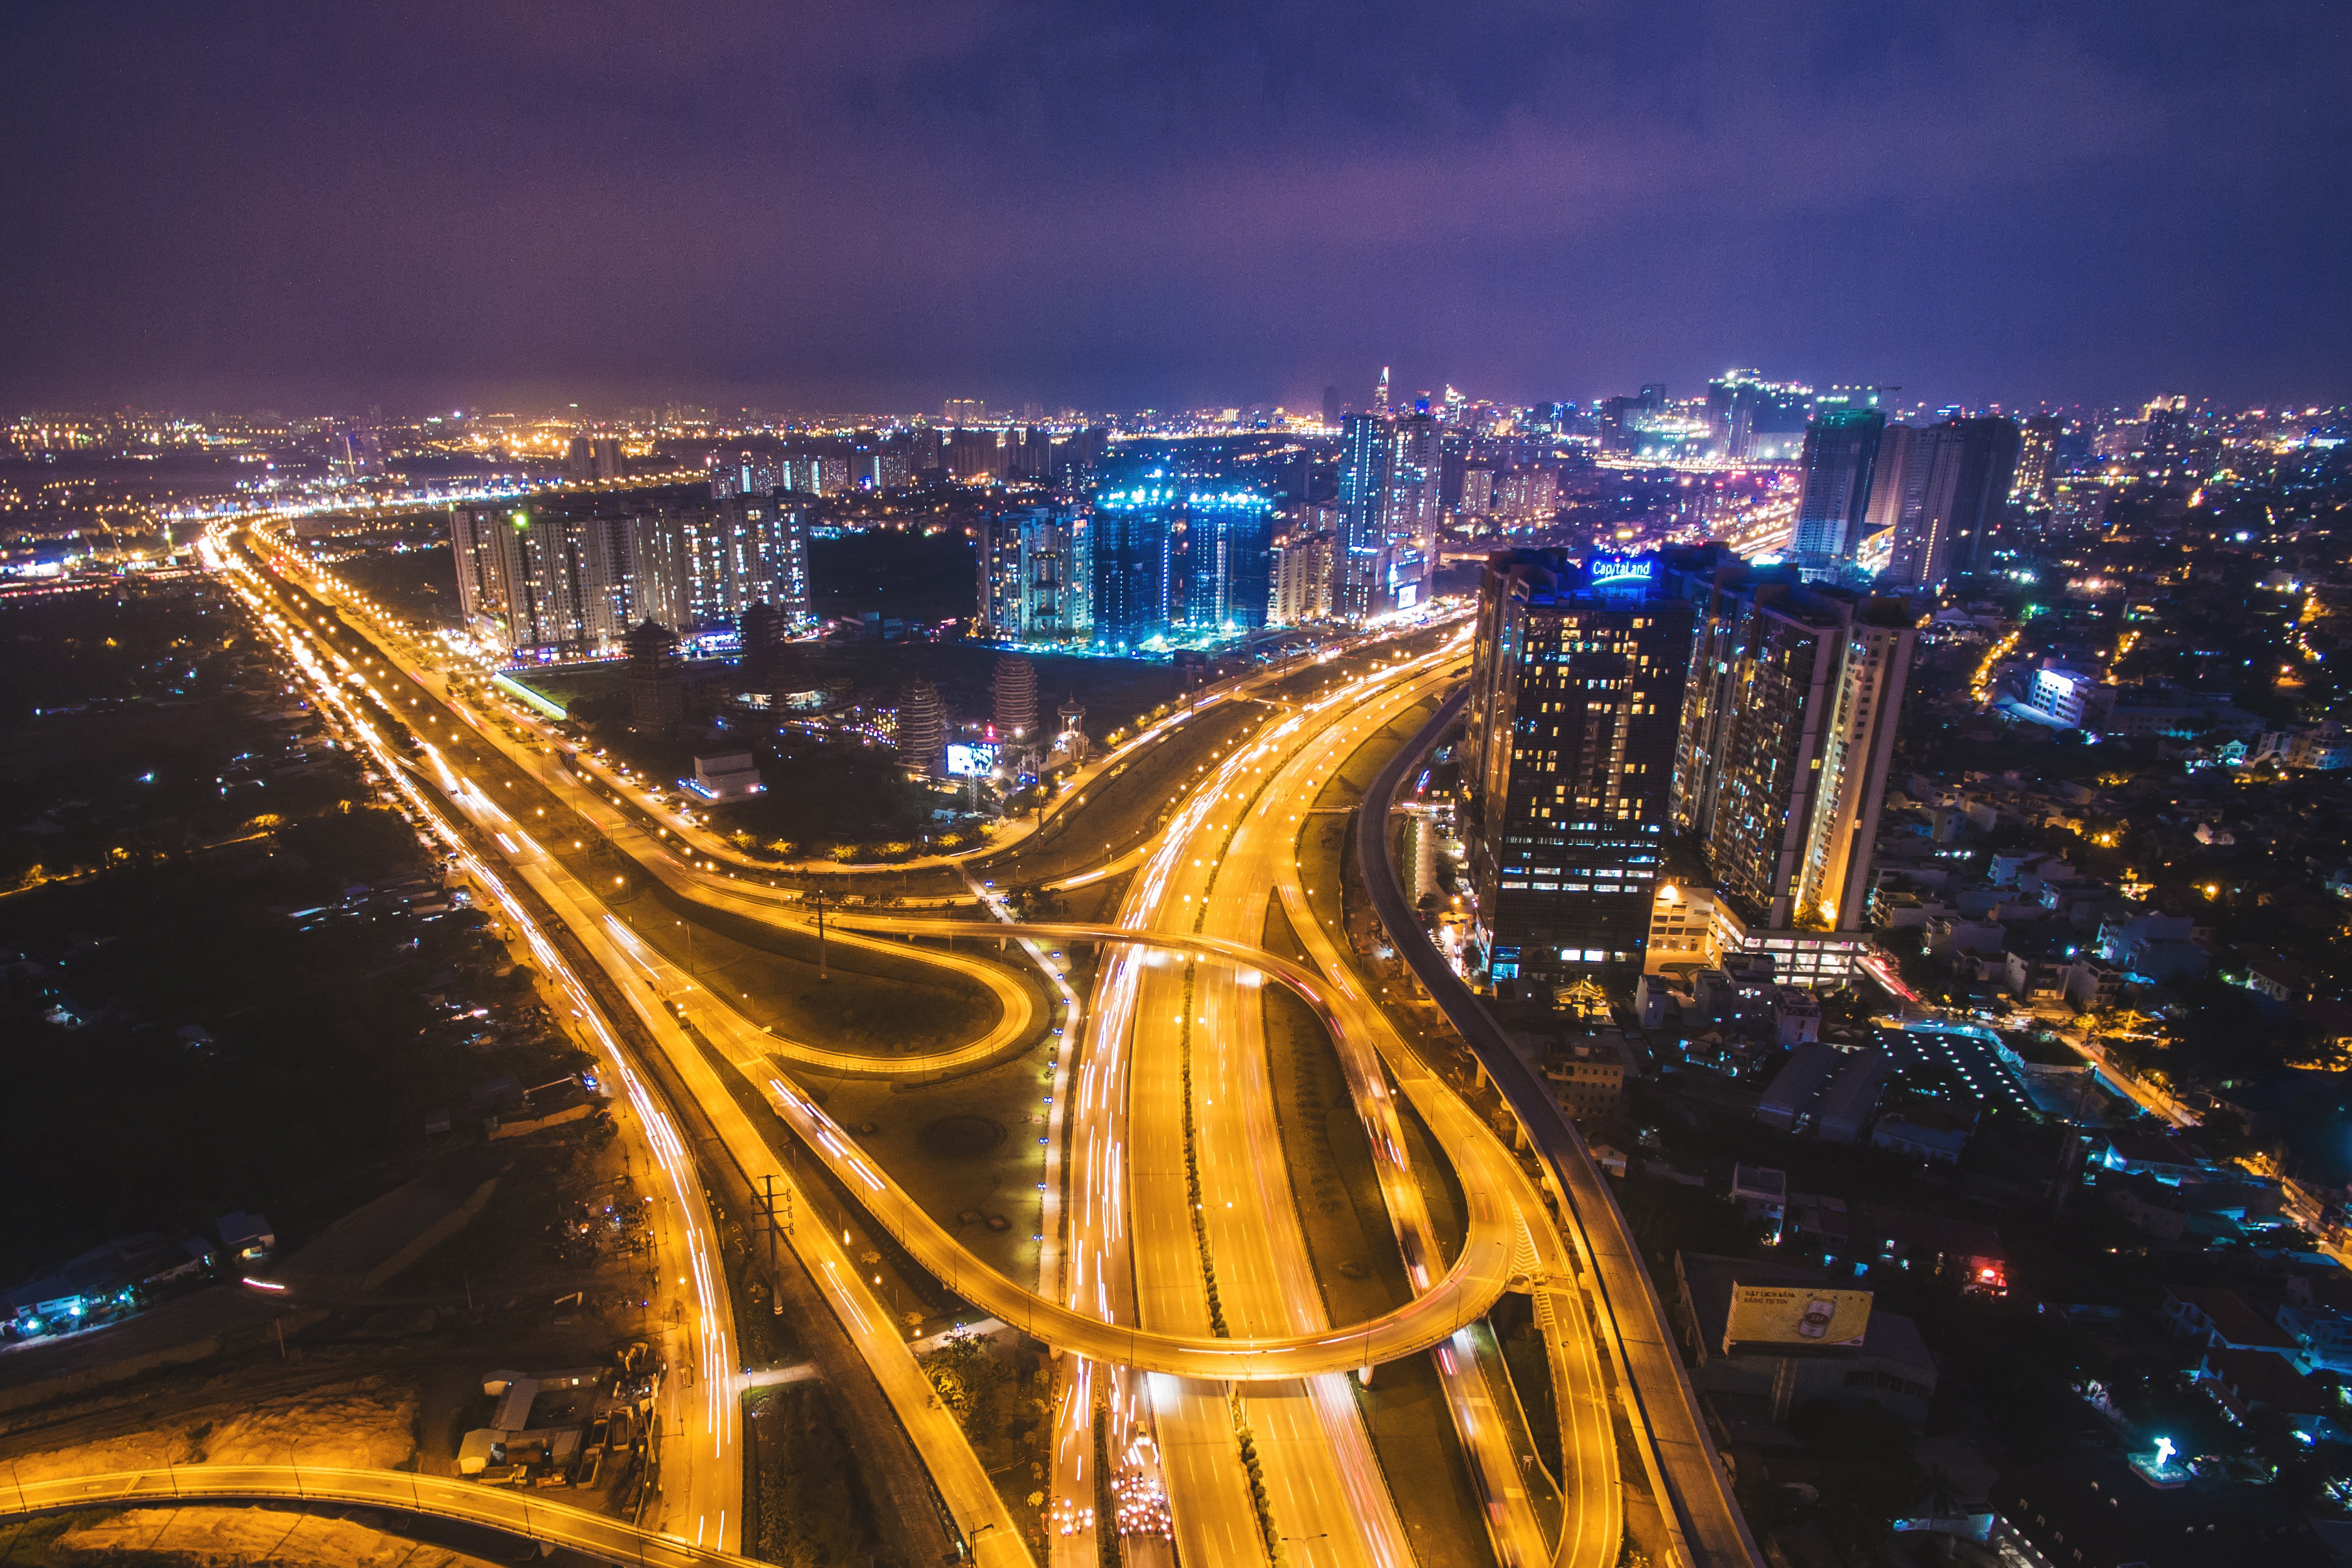
metropolitan area, cityscape, city, urban area, metropolis, night, landmark, human settlement, skyline, aerial photography, highway, freeway, light, road, sky, architecture, tower block, bridge, overpass, infrastructure, skyscraper, bird's eye view, junction, downtown, tower, landscape, street, building, traffic, photography, thoroughfare, evening, nonbuilding structure, horizon, skyway, midnight